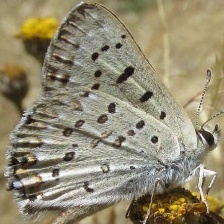
Species: COPPER TAIL